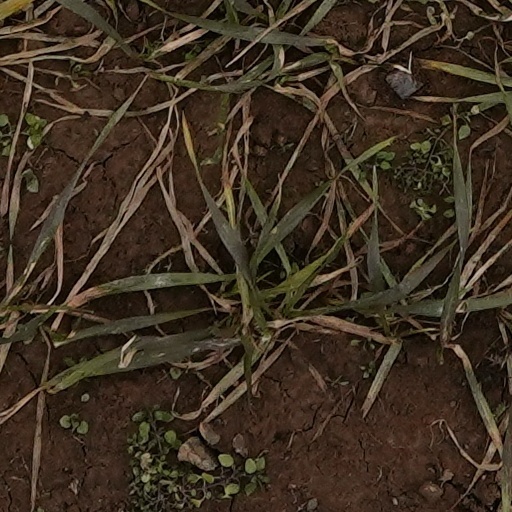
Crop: wheat